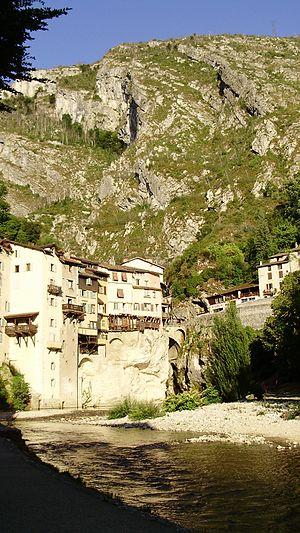
Les maisons de Pont-en-Royan, dominant la Bourne.
Le musée de l'eau de Pont-en-Royans est un musée situé sur la commune éponyme de Pont-en-Royans dans l'Isère, dans le sud Grésivaudan à mi chemin entre Grenoble et Valence. Le choix de cette commune pour accueillir ce site consacré à l'eau n'est pas dû au hasard. En effet la Bourne qui traverse le village regroupe à elle seule les deux tiers de l'eau du Vercors. C'est dans ce cadre que fut décidé d'installer le musée de l'eau afin de faire prendre conscience au public que l'eau est un enjeu planétaire. Ainsi sur près de 4 000 m², le musée propose aux visiteurs de redécouvrir cette ressource naturelle parfois maltraitée par l'homme et pourtant indispensable à sa survie au travers d'une muséographie interactive, ludique et pédagogique.